Mikhail Filippov

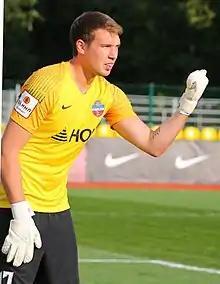
Filippov with Yenisey Krasnoyarsk in 2019

Mikhail Mikhailovich Filippov (born 10 June 1992) is a Russian professional football player who plays as a goalkeeper for FC Egrisi Moscow.